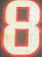
Number: 8